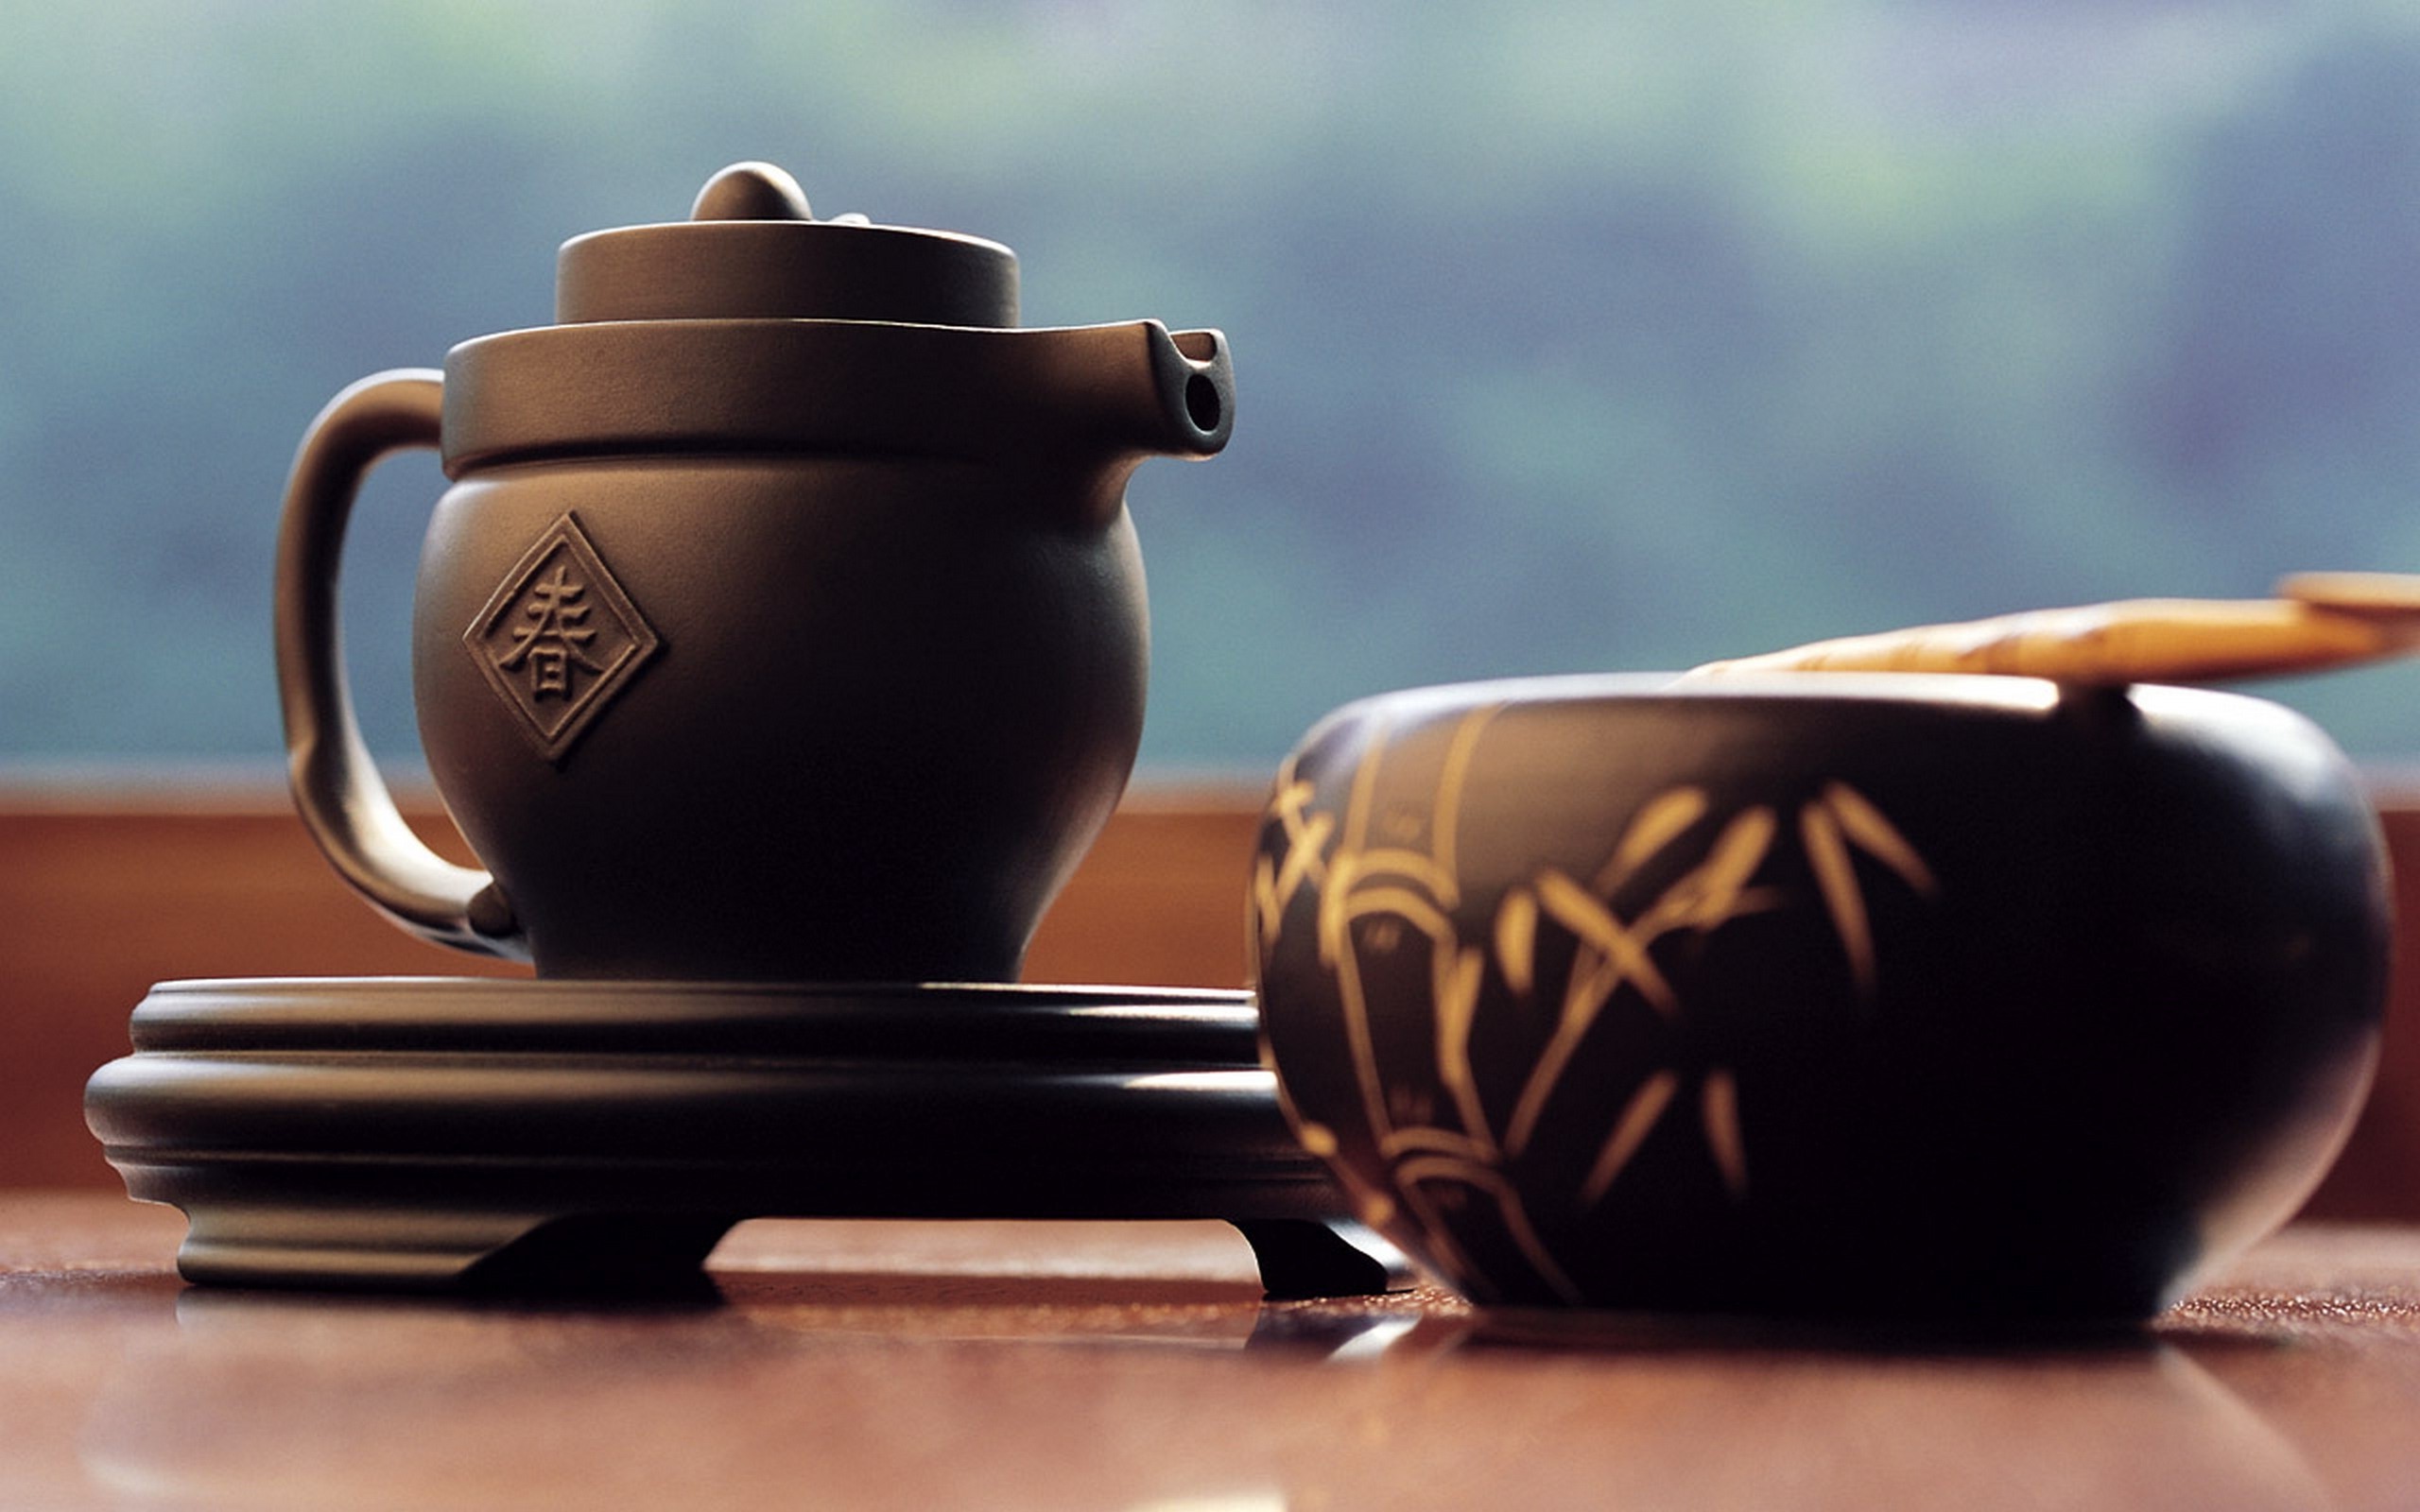
tea, teapot, cup, drink, china, pot, isolated, brown, clay, ceramic, white, traditional, pottery, ceramics, culture, object, beverage, table, breakfast, kitchen, healthy, kettle, coffee, hot, porcelain, serveware, dishware, still life photography, drinkware, earthenware, photography, tan, still life, creative arts, shadow, craft, smoking accessory